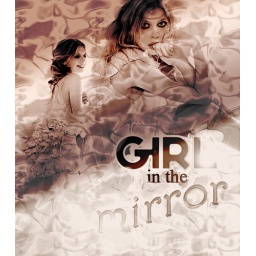
girl in the mirror - photoshop